JNR Class D61

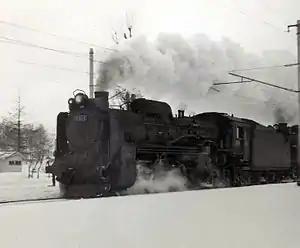
D61 4 in Hokkaido, ca. 1974

The is a class of six 2-8-4 steam locomotive built by the Japanese National Railways (JNR) in 1960 and 1961. They were redesigned by Hideo Shima, and rebuilt at JNR Hamamatsu Works and Kōriyama Works .